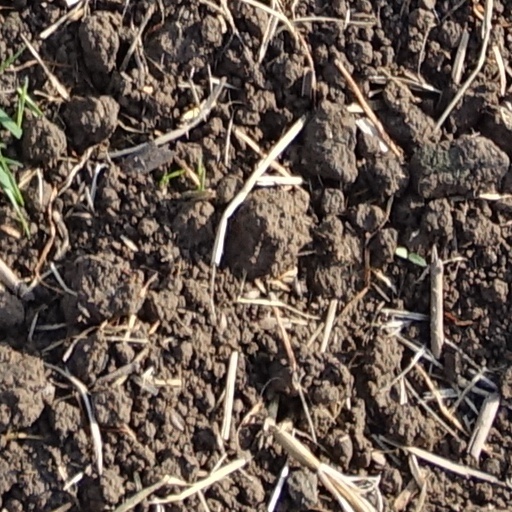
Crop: wheat